Eternal Sunshine of the Spotless Mind

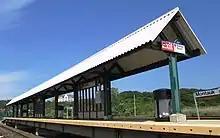

The shooting of "Eternal Sunshine of the Spotless Mind" began in mid-January 2003 after six weeks of preparation, lasting for three months on a budget of $20 million mostly in and around New York City. The film was shot on Fuji Reala 500D. The production crew recreated some key scenes, such as Joel's Rockville Centre apartment and the 1950s-style kitchen, in a New Jersey former U.S. Navy base. The shoot was difficult, sometimes shooting for 17 hours per day in harsh environments.